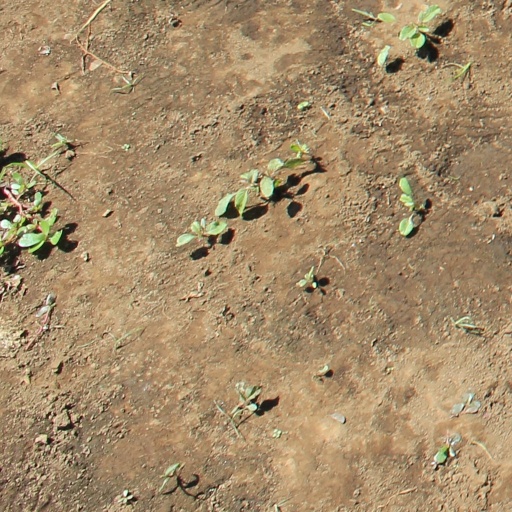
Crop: soybean